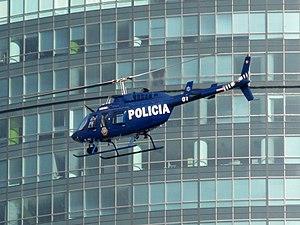
Le groupe Condor est une flotte d'hélicoptères gérée par le Secrétariat à la Sécurité publique et à la Protection citoyenne du Mexique.